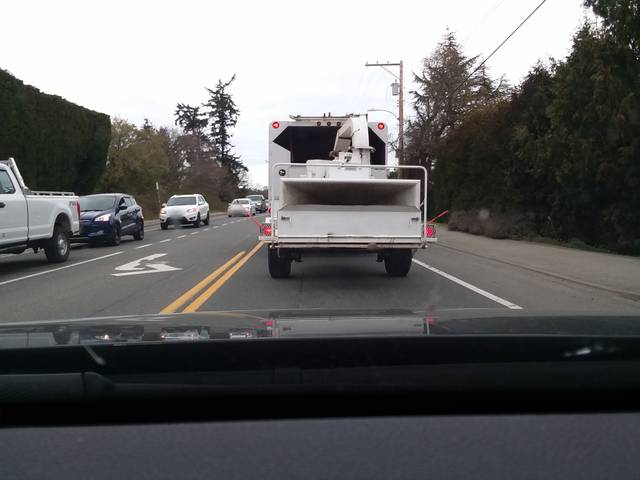
Region: Canada
Coordinates: 48.475, -123.413